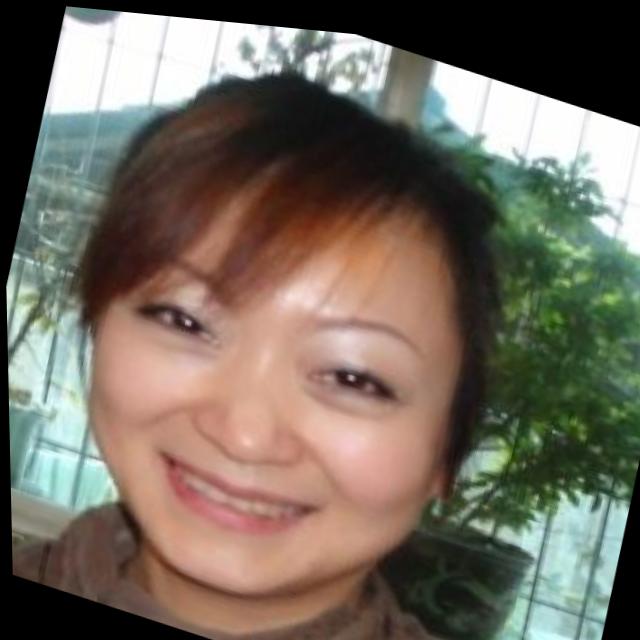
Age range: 21-44